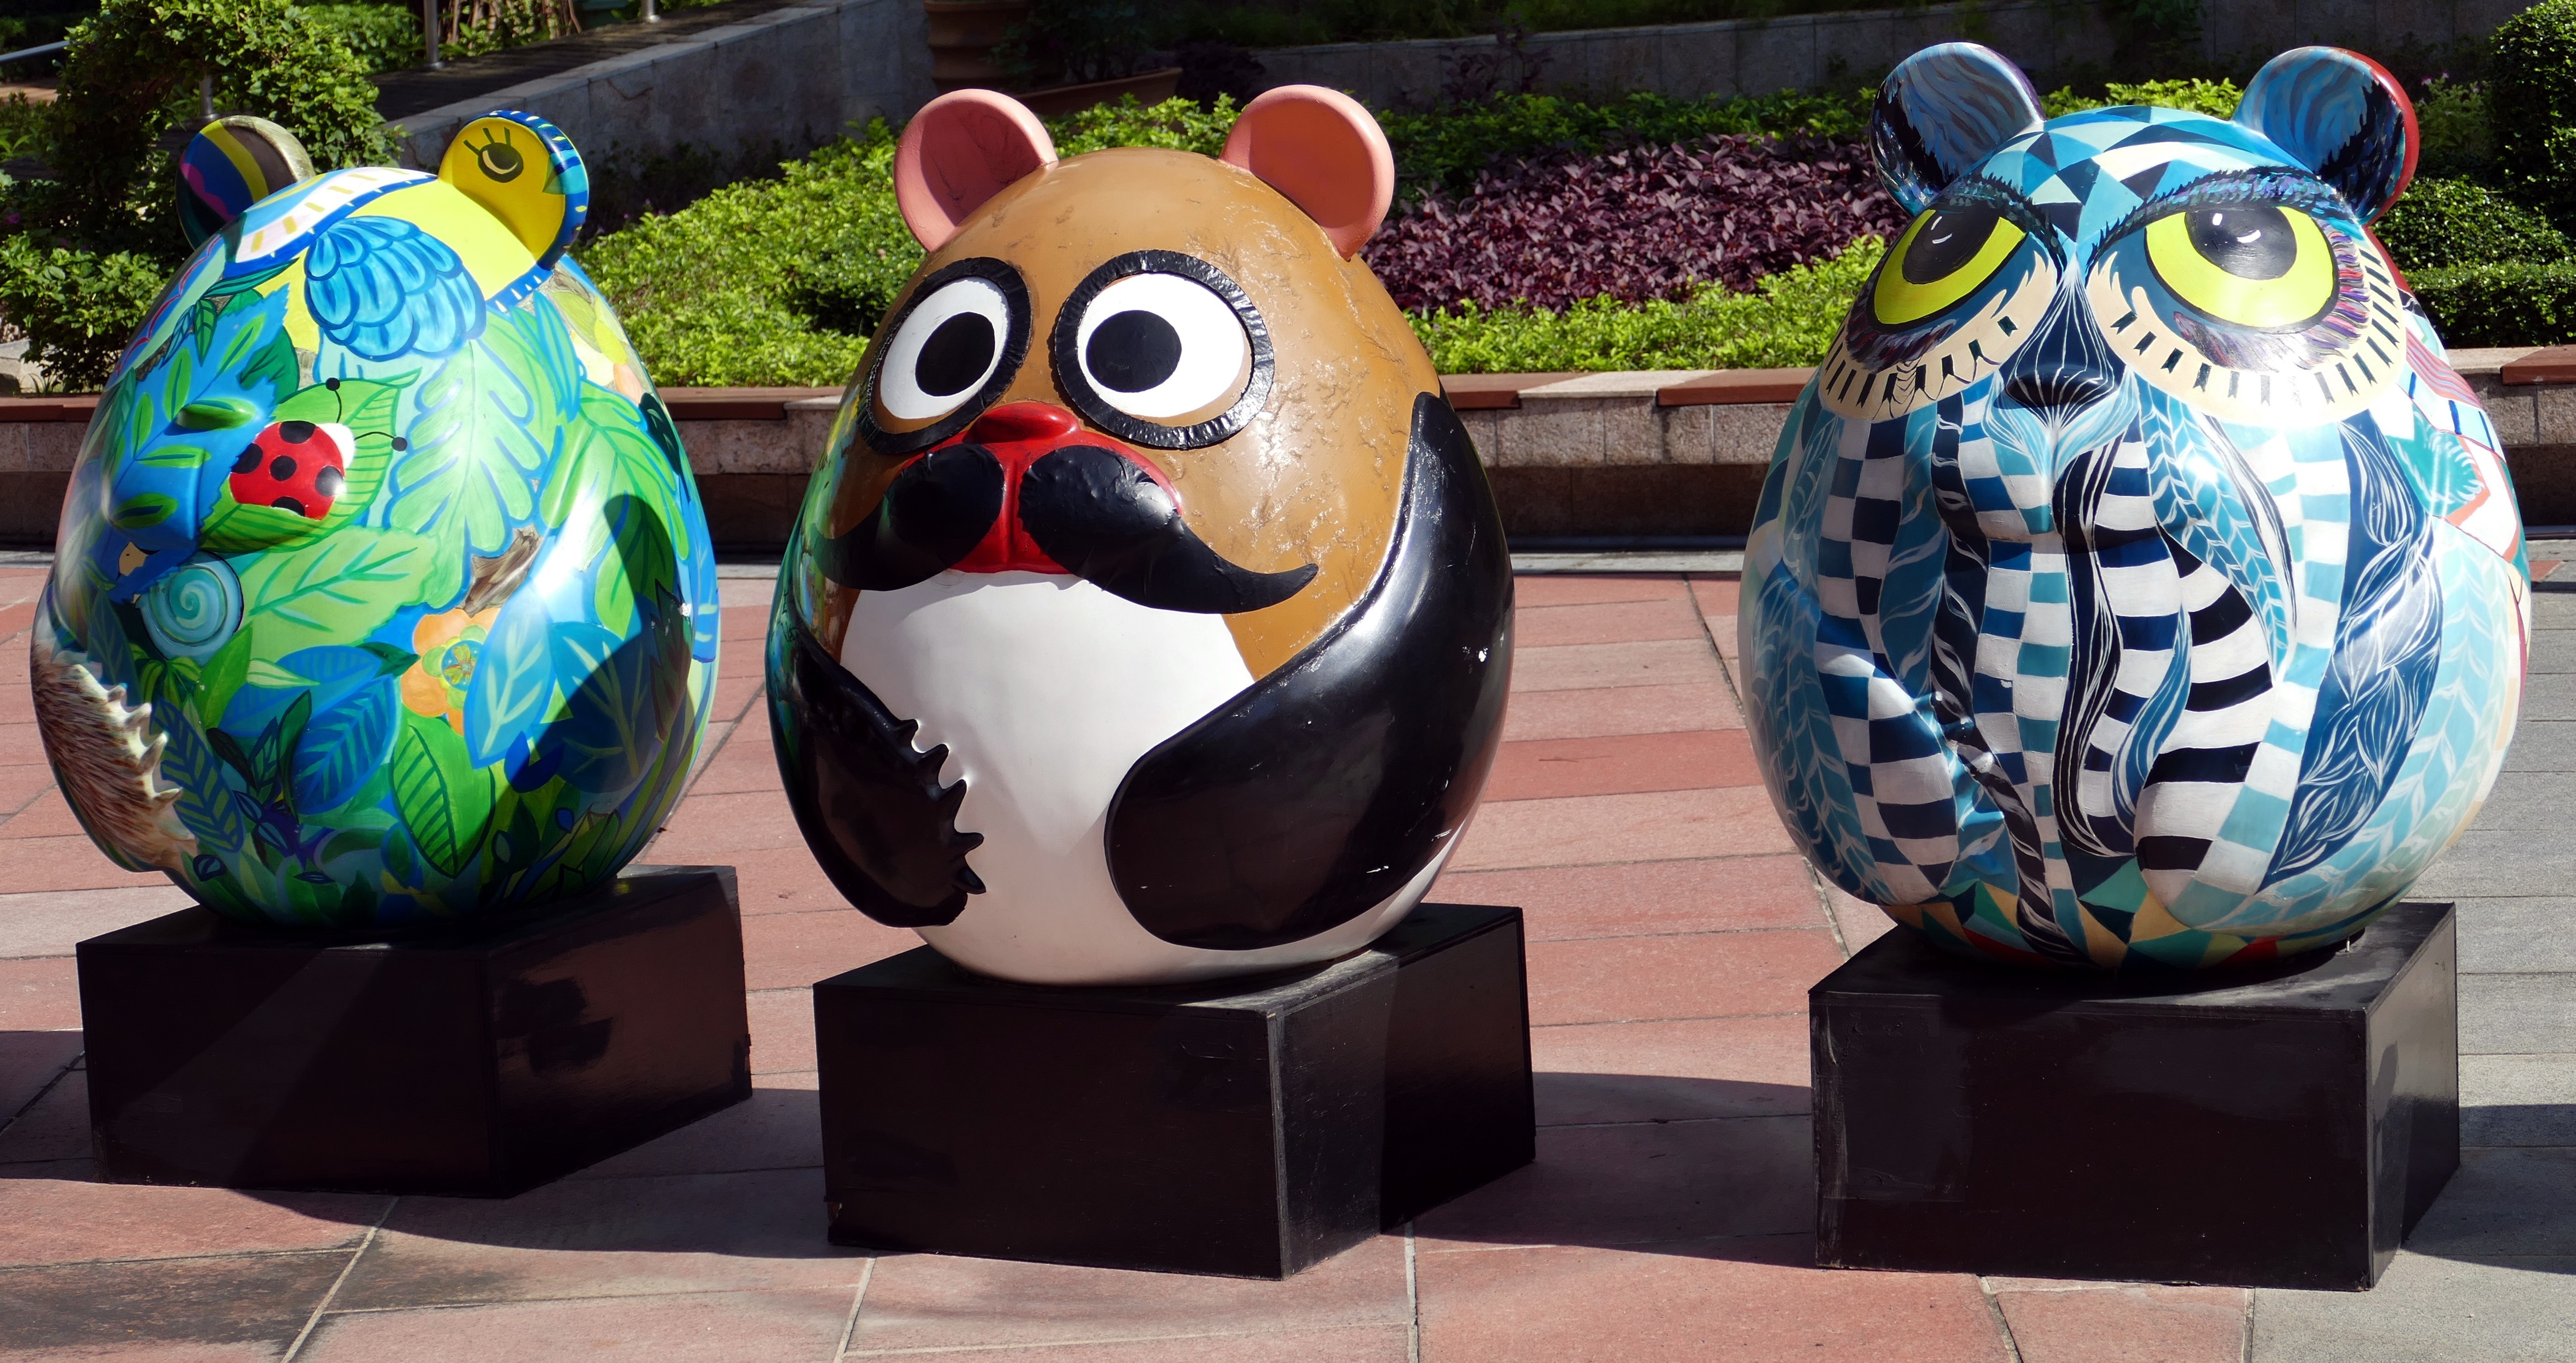
mouse, cute, decoration, park, colorful, toy, macau, sculpture, art, figure, funny, carving, china, mice